Indianapolis 500 (pinball)

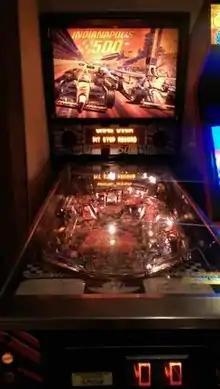

Indianapolis 500 is a pinball machine designed by Dennis Nordman and produced by Midway (under the "Bally" brand name) released in June 1995. It is based on the sporting event of the same name.